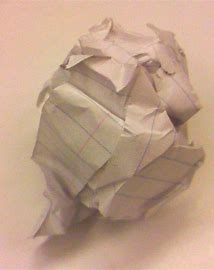
Waste category: paper